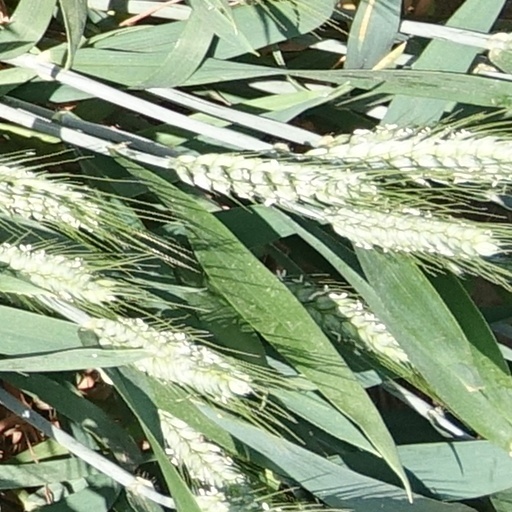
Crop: wheat